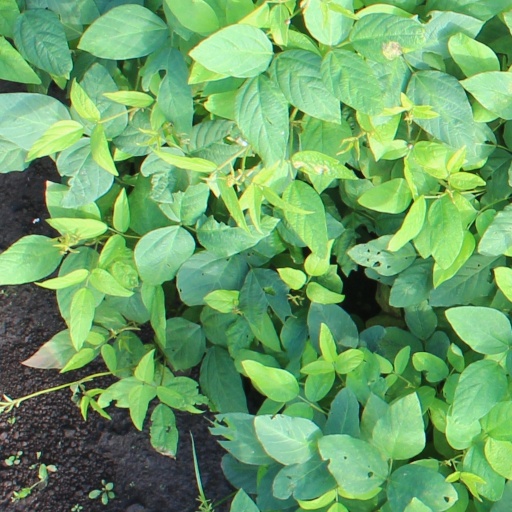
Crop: soybean